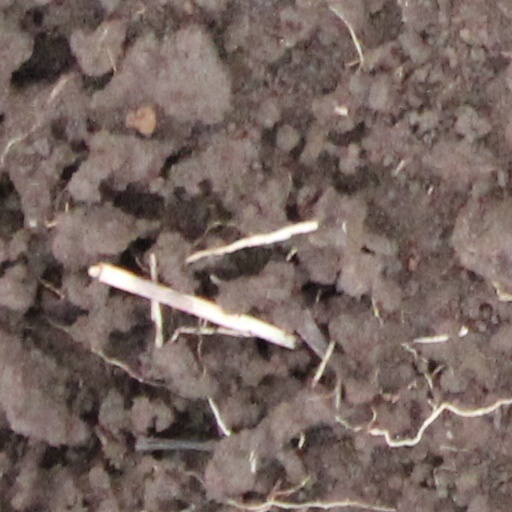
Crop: wheat